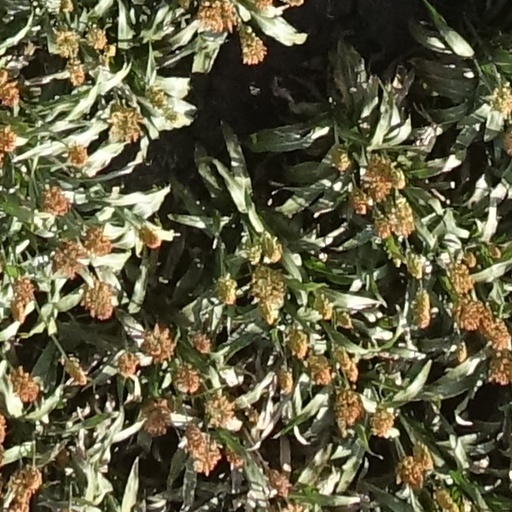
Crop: sorghum